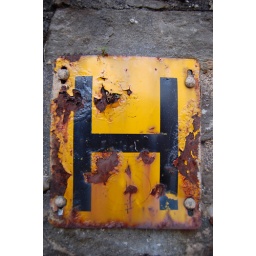
Old rusty plaque on a wall in Bristol